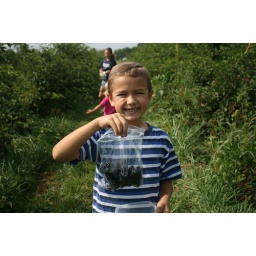
The first fruits of Isaac's picking. His bag was overflowing in the end.